Regis College (Massachusetts)

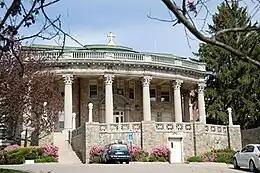
College Hall

Regis currently offers degrees and certificates within four schools and one division: The Richard and Sheila Young School of Nursing, the School of Health Sciences, School of Arts and Sciences, the Sloane School of Business and Communication, and the Theresa Wood Lavine Division of Professional Studies. Specific Degree designations that can be obtained through the attendance of Regis include: A.S.N., B.S.N, B.A., B.S., B.S.W., M.A.T., M.S., M.S.N., D.N.P, M.A., Ed.D. as well as both undergraduate and graduate certificates.